Hashomer Hatzair

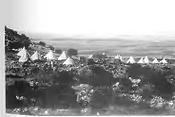
Pioneer's camp of Gdud Shomeria, 1920, Mandatory Palestine

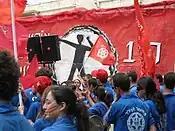
1 May parade in Jerusalem 2009

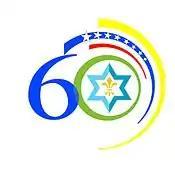
Logo de los 60 años del Ken Najshon, fundado en 1955 por Tamar Campo

Hashomer Hatzair came into being as a result of the merger of two groups, "Hashomer" ('The Guard'), a Zionist scouting group, and "Ze'irei Zion" ('The Youth of Zion'), which was an ideological circle that studied Zionism, socialism and Jewish history. Hashomer Hatzair is the oldest Zionist youth movement still in existence. Initially Marxist-Zionist, the movement was influenced by the ideas of Ber Borochov and Gustav Wyneken as well as Baden-Powell and the German Wandervogel movement. Hashomer Hatzair believed that the liberation of Jewish youth could be accomplished by aliyah (immigration; literally "ascent") to Palestine and living in kibbutzim. After the First World War the movement spread to Jewish communities throughout the world as a scouting movement.